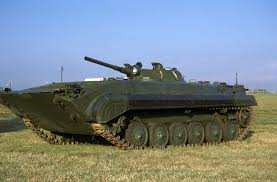
Label: BMP